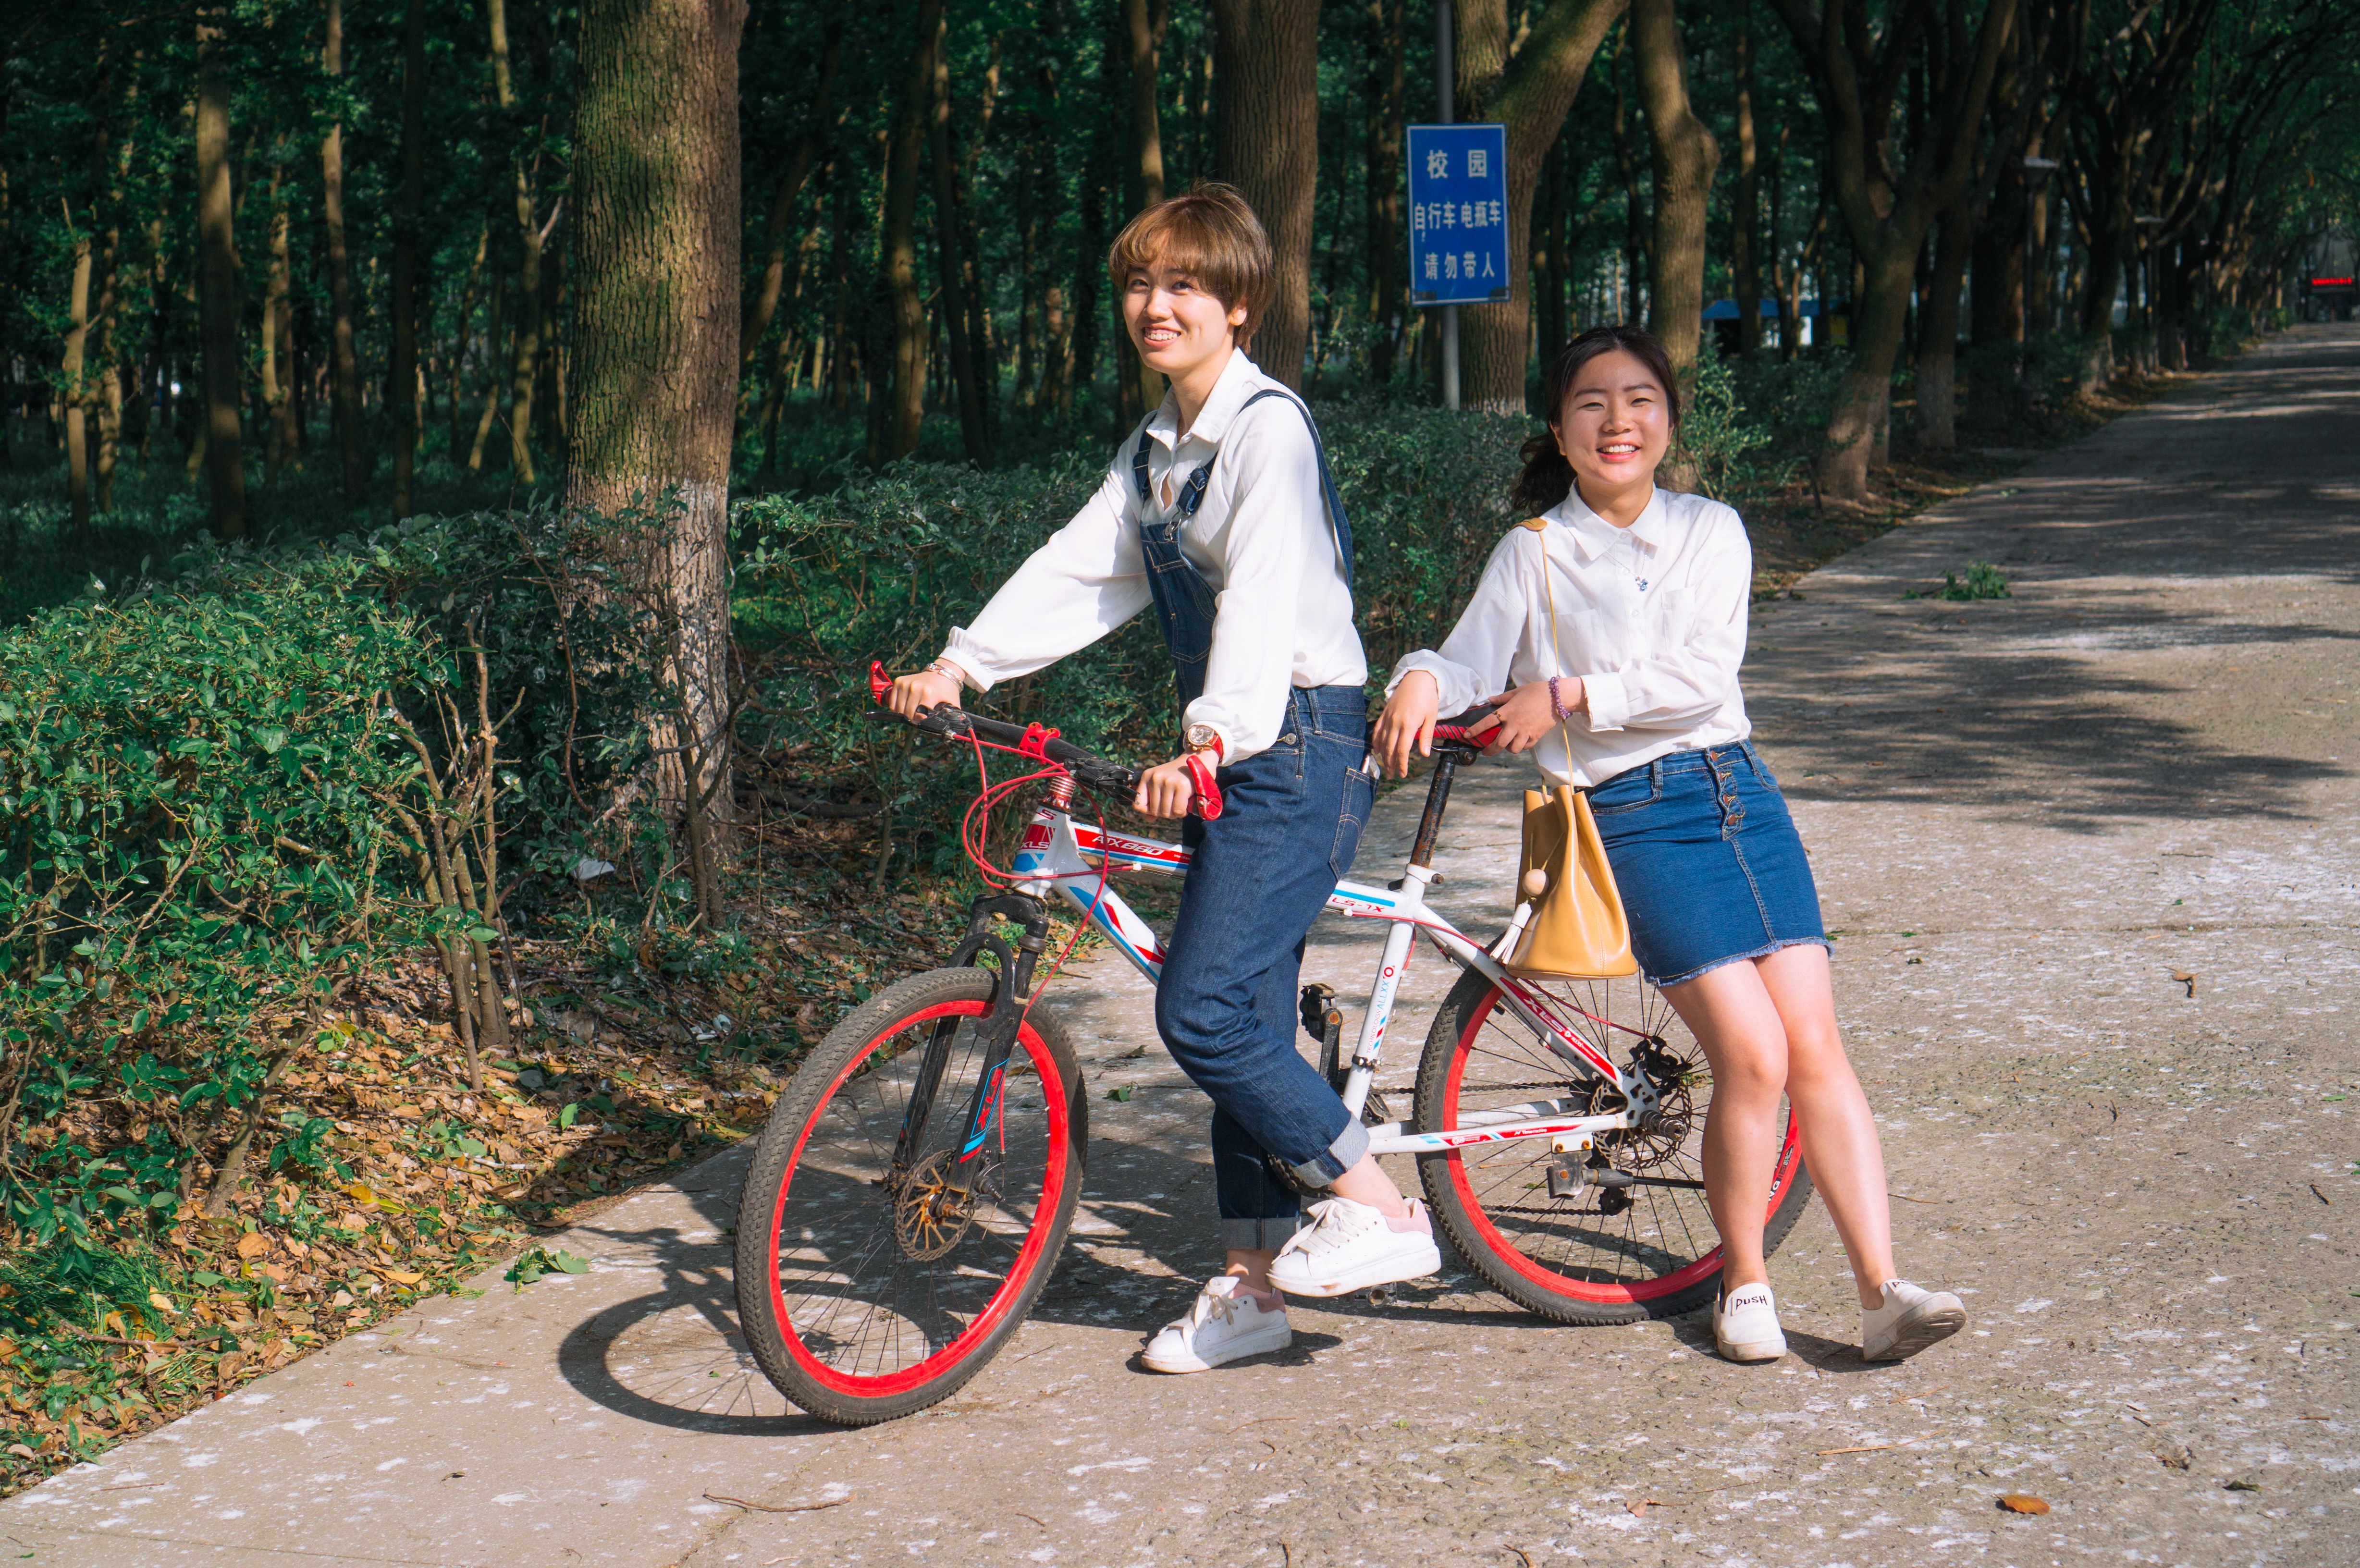
bicycle, bike, vehicle, sports equipment, mountain bike, cycling, girls, university student, ningbo university, lovely girl, cycle sport